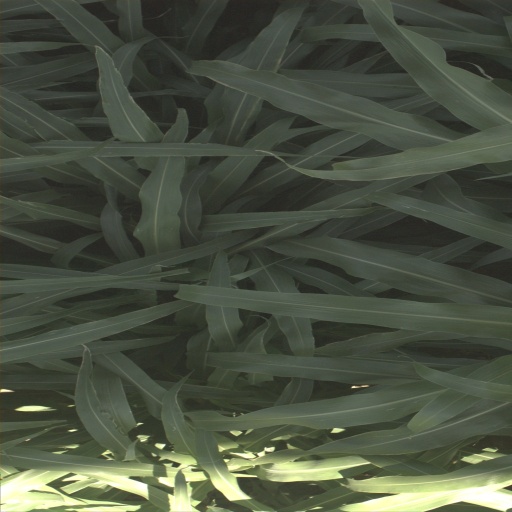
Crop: sorghum